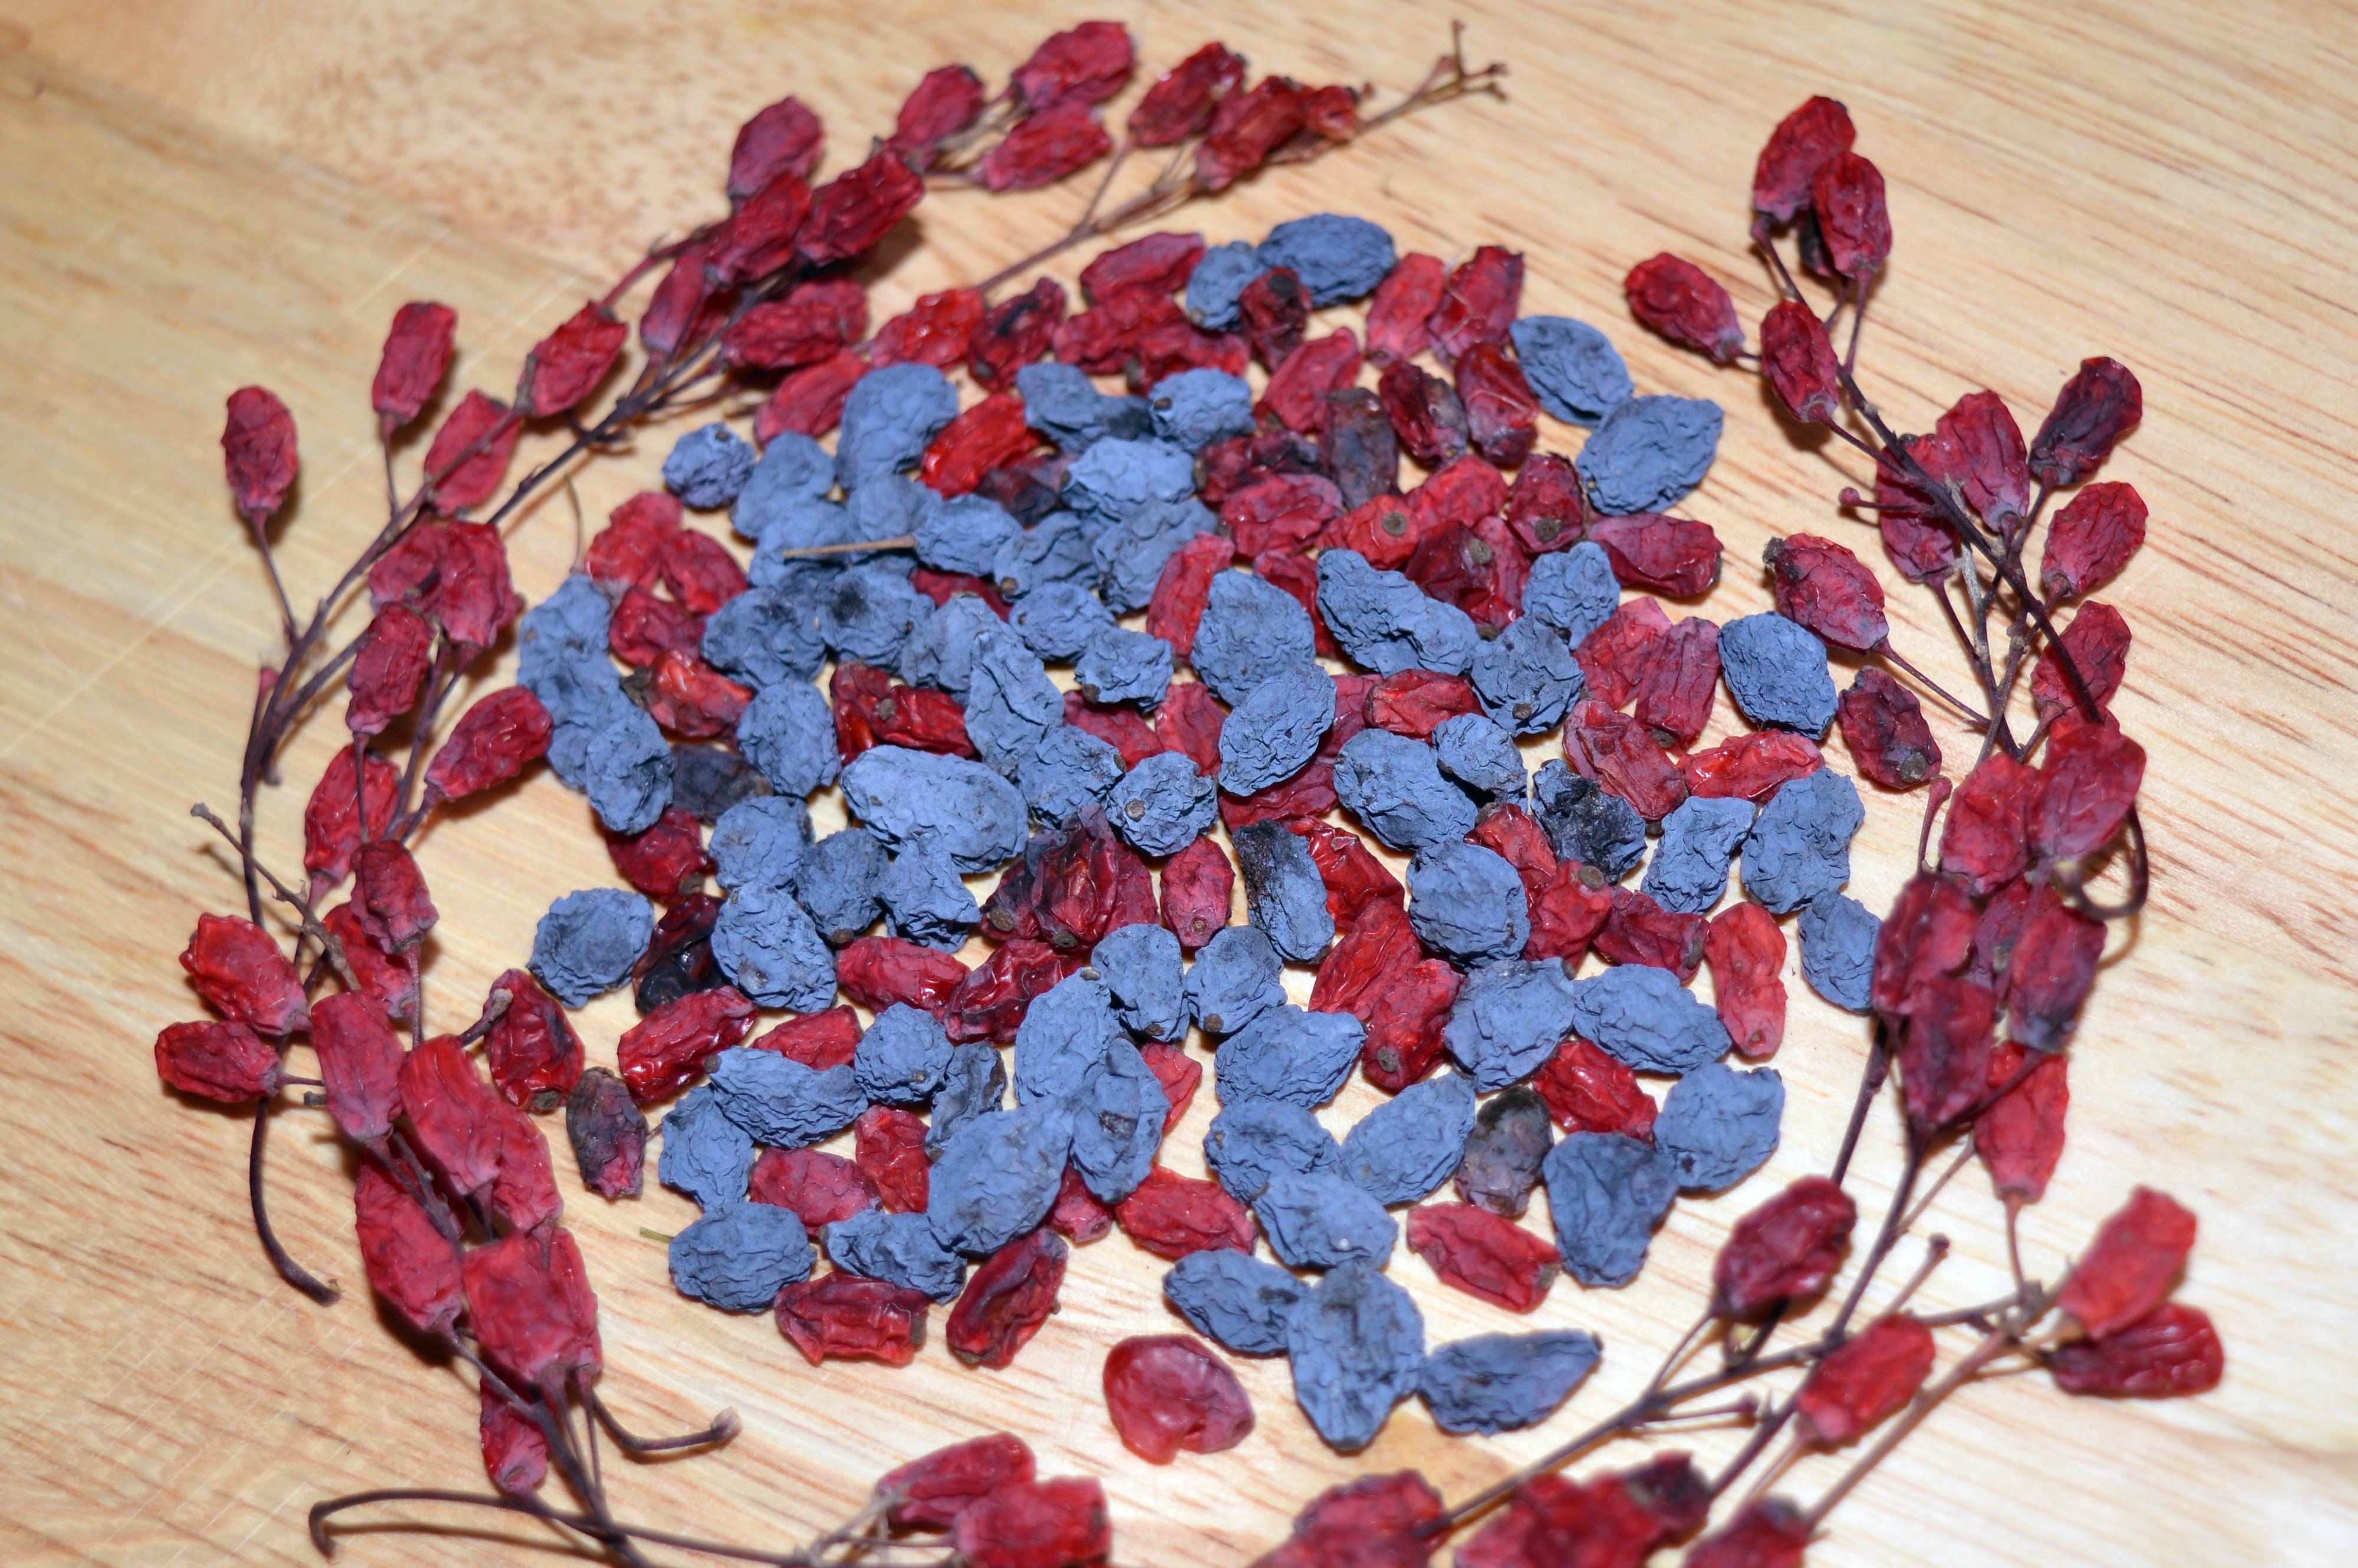
nature, berry, flower, petal, ripe, food, red, macro, handful, closeup, bead, crochet, textile, art, nutrition, bright, organ, vitamins, organic, barberry, mahonia, a lot, natural medicine, fashion accessory, hair accessory, dried berries, mahonia aquifolium